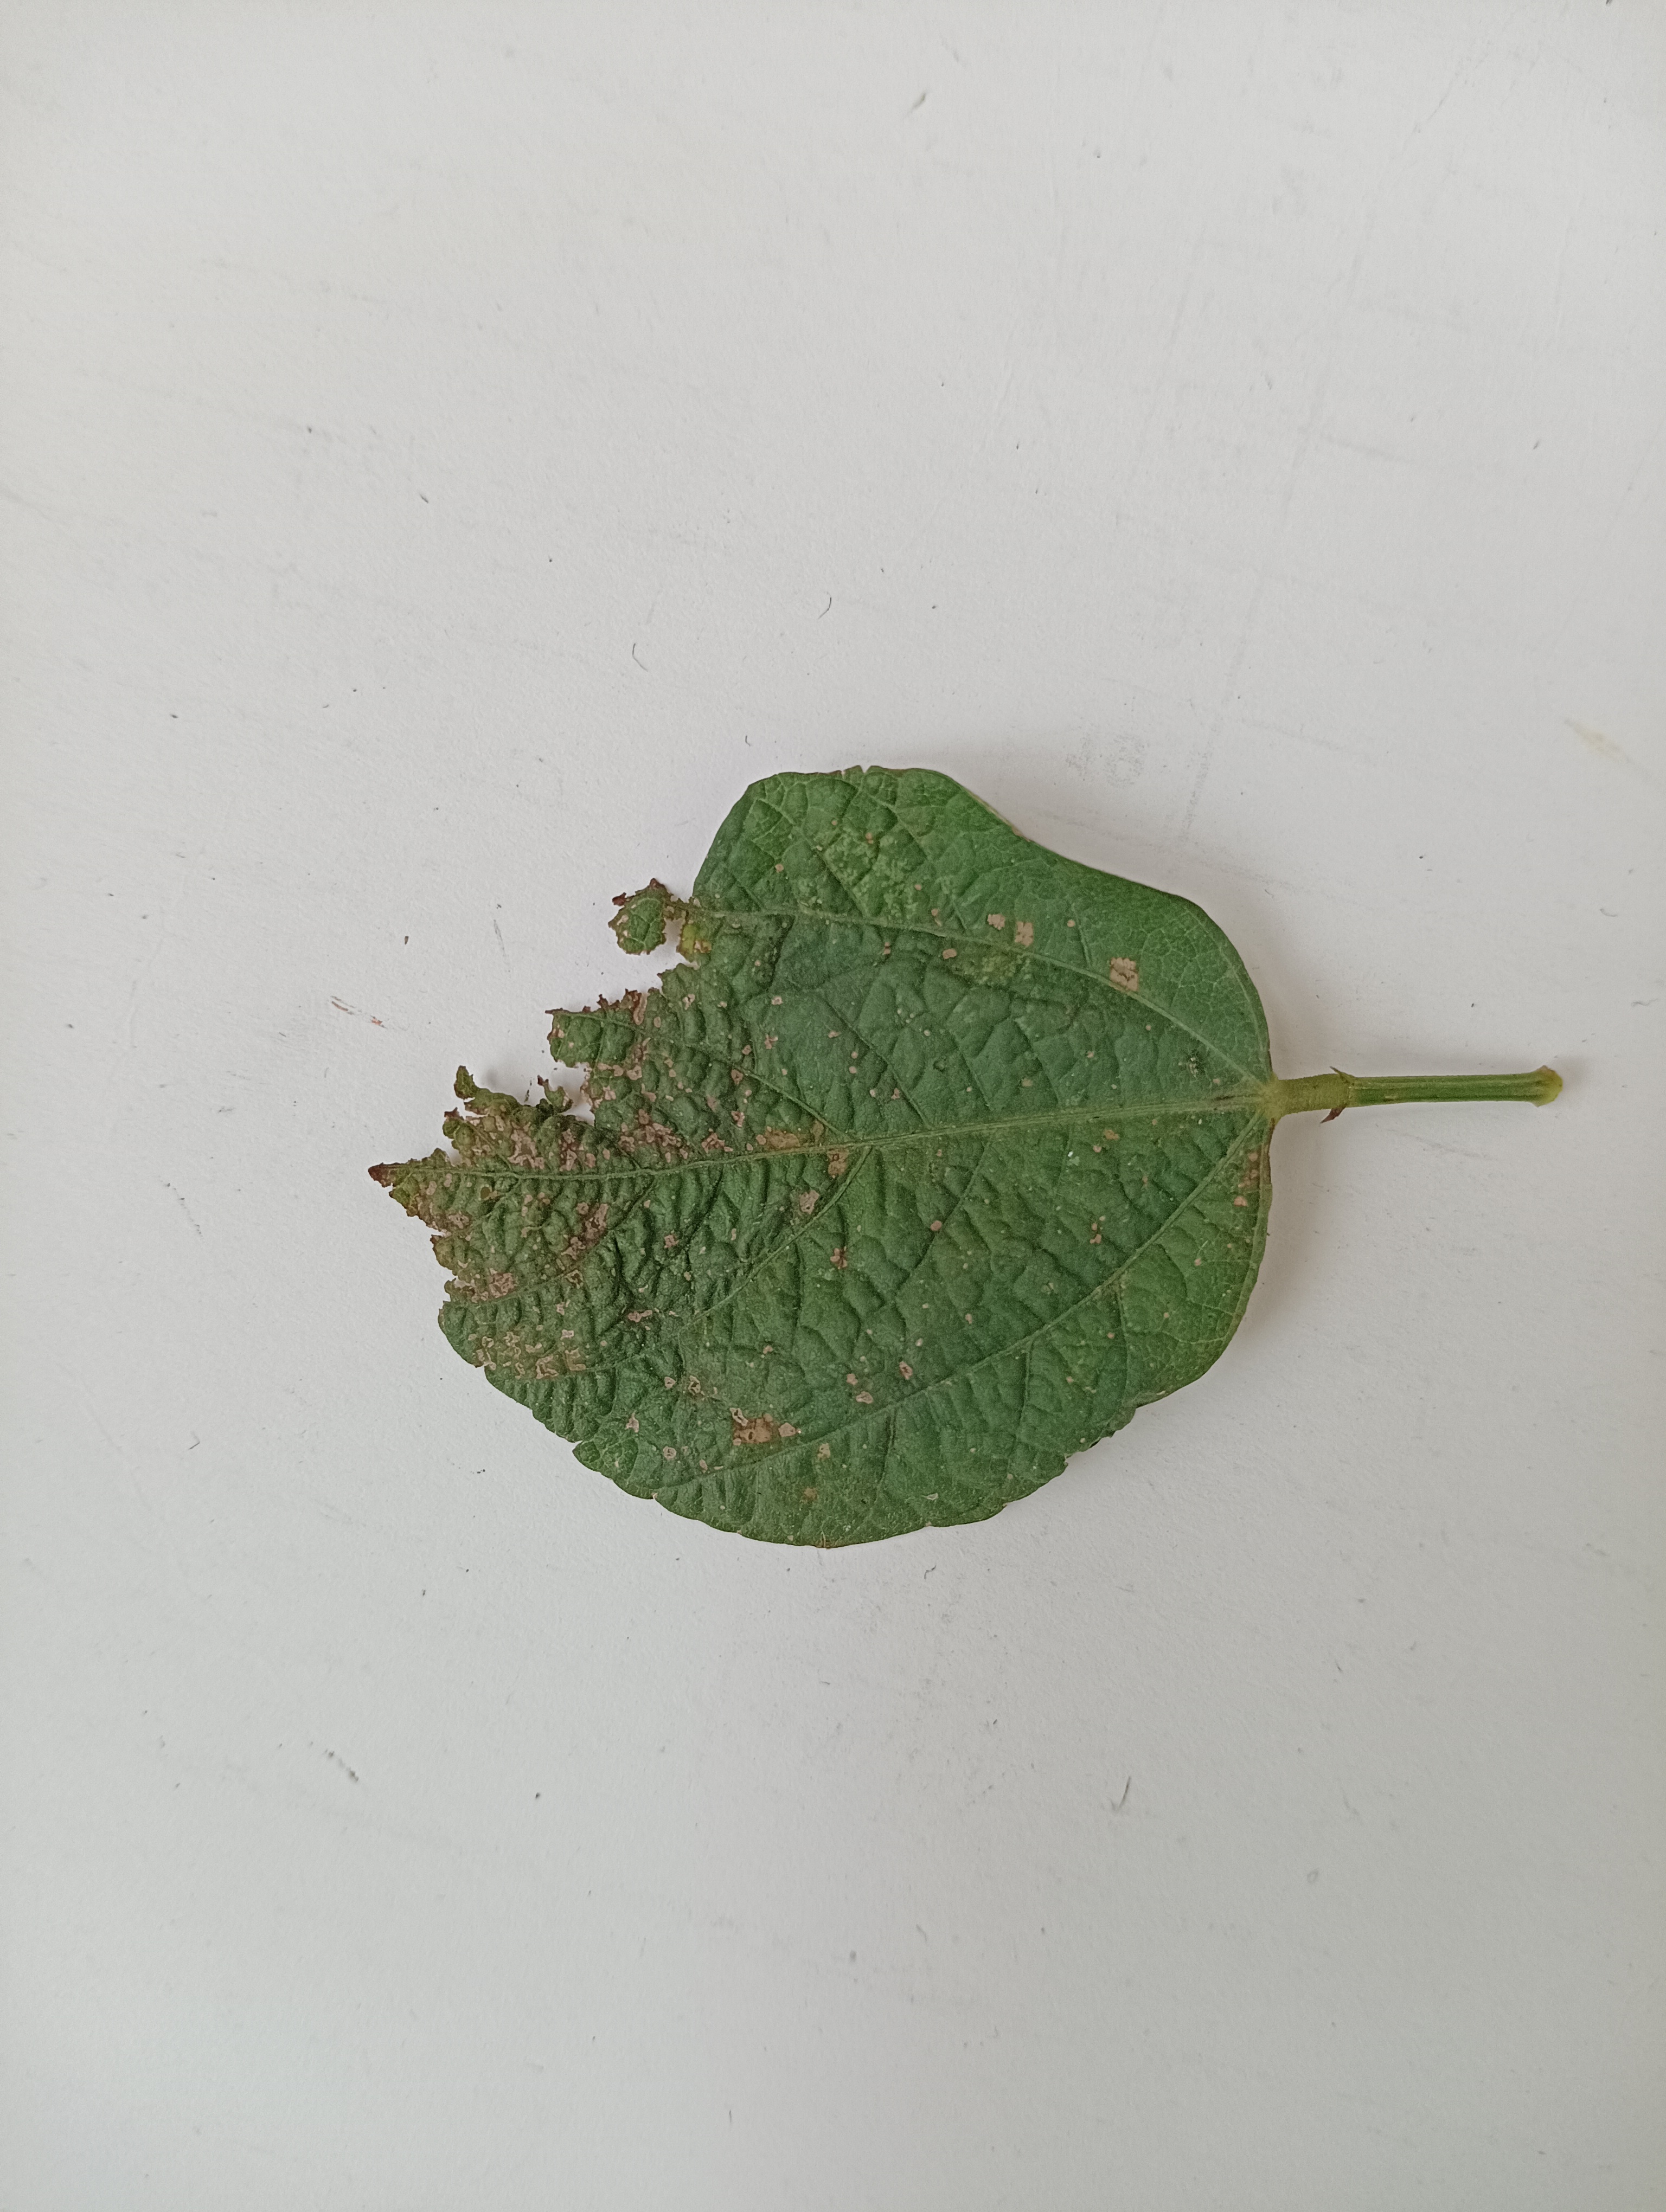
Label: Bacterial leaf Blight